Sancti Spíritus

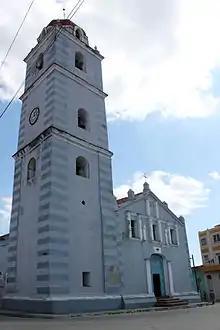
The Parroquial Mayor, Cuba's oldest church, in Sancti Spiritus center

The municipality is divided into the barrios of Banao, Bellamota, Bijabo, Guasimal, Hospital, Jíbaro, Manacas, Mapos, Paredes, Paula, Pelayo, Pueblo Nuevo, San Andrés, Tuinicú, Tunas de Zaza and Zaza del Medio.